Heinrich Carl Breidenstein

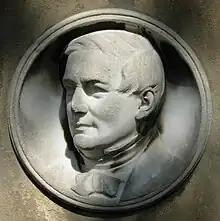
Portrayal in marble by Albert Küppers, at the Alter Friedhof, Bonn

Heinrich Carl Breidenstein (28 February 1796 – 12 July 1876) was a German musicologist. In Bonn he was university professor of musicology, and active in the musical life of the city.